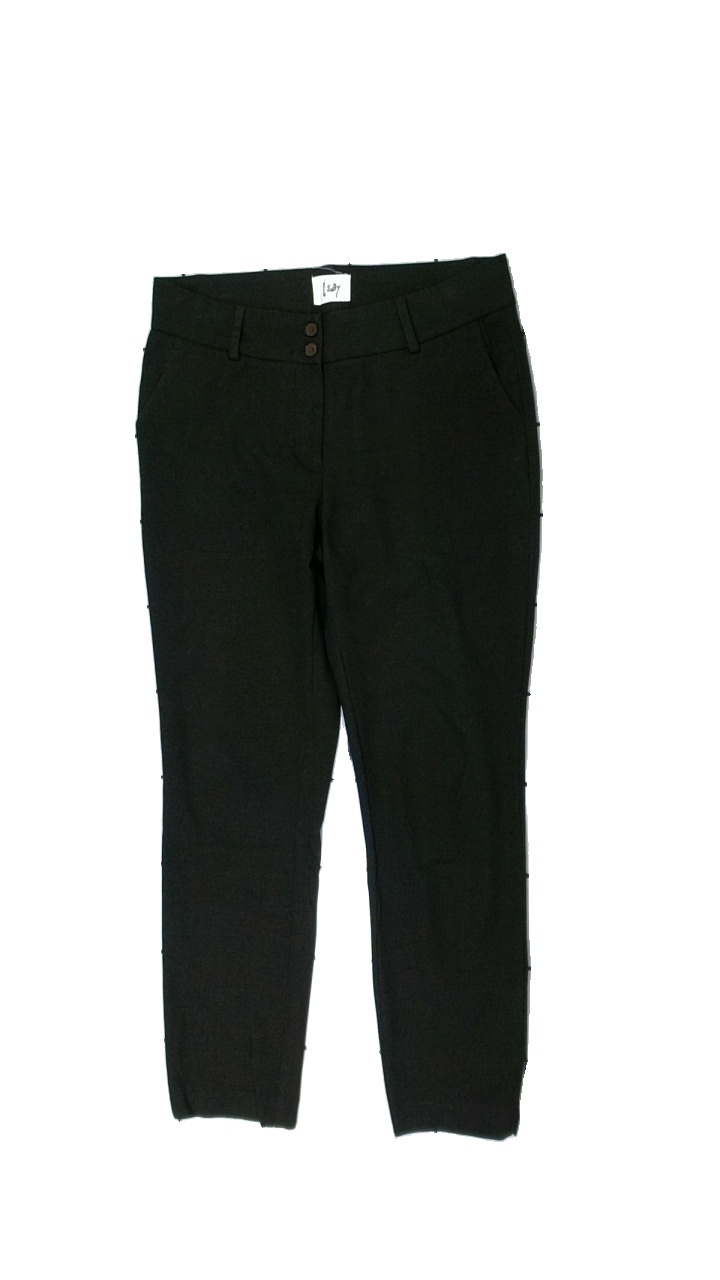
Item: Trousers (Ladies)
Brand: Isay
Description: mörkbruna byxor
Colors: Brown
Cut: Regular
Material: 60% polyester 40% viscose
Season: All
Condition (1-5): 5
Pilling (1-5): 5
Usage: Reuse
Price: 50-100